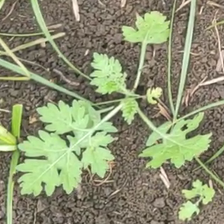
Weed species: Gajar_gavat_(Parthenium hysterophorus)